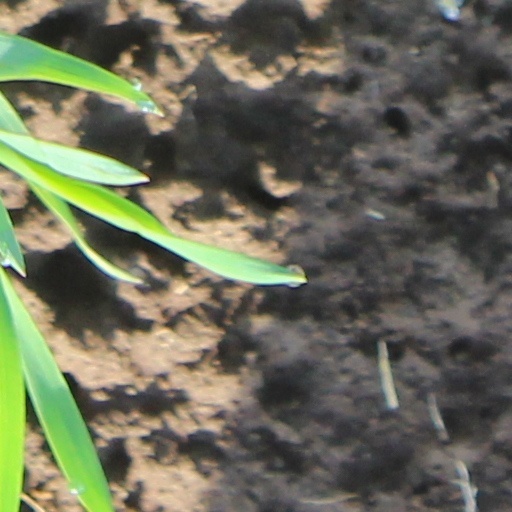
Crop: wheat